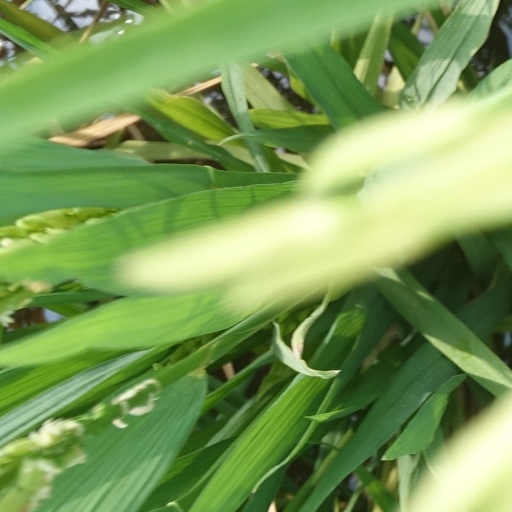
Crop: rice